70th Siege Battery, Royal Garrison Artillery

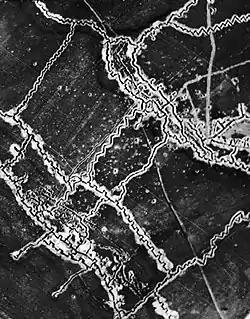
British aerial photograph of German trenches north of Thiepval; Schwaben Redoubt is the network of trenches in the upper right of the photograph.

At 06.25 on Z Day (1 July) the final bombardment began. When the infantry launched their assault at 07.30, the heavy guns lifted to successive targets, repeating the process six times. On 36th Division's front the initial assault was entirely successful, except for the area immediately adjacent to the Ancre. The Ulstermen overran the German front line trenches and dugouts, and by 08.00 they had captured the front face of the Schwaben Redoubt. They were ordered not to continue the attack, because the divisions on either flank had met with disaster, and this allowed the defenders to get into their rear. The reserve brigade had already gone on, however, and although some parties got into the German 2nd Position, the remainder were pinned down in the open. Communications had broken down so the artillery could do little to help. The partial success of 36th Division was not supported, and German counter-attacks made the position in the Schwaben untenable: the surviving troops were withdrawn in good order after dark. The artillery helped to evacuate the wounded, a process that was not completed until 3 July.